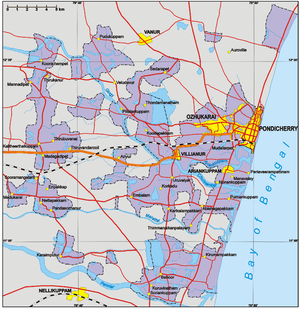
Carte du District de Pondichéry (zones en violet uniquement), Territoire de Pondichéry, Inde. Les zones en gris font partie de l'Etat du Tamil Nadu. La configuration fragmentée du district est un héritage de l'époque coloniale quand celui-ci faisait partie de l'Inde française. Author: Aotearoa from Poland